Onorio Razzolini

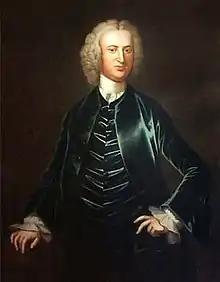
Razzolini's tutee, Benedict Swingate Calvert c1754

Razzolini came from Italy shortly before 1732, as tutor to Benedict Swingate Calvert, the illegitimate son of Charles Calvert, 5th Baron Baltimore, proprietary governor of the Province of Maryland. The young Benedict Calvert lived at the Annapolis home of Maryland politician and planter Dr George Steuart, an Edinburgh-trained physician who was a political ally of the ruling Calvert family.